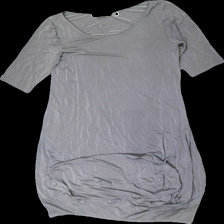
View: front
Type: Dress
Category: Ladies
Brand: Not in the list
Brand text on label: house of lola
Colors: Grey
Material: 100% viscose
Pattern: Embroidered
Cut: Regular
Size: L
Season: All
Damage location: top center
Damage 2 location: middle right
Damage 3 location: top center
Price range: <50
Recommended usage: Reuse
Description: grå klänning med broderad logga på armen